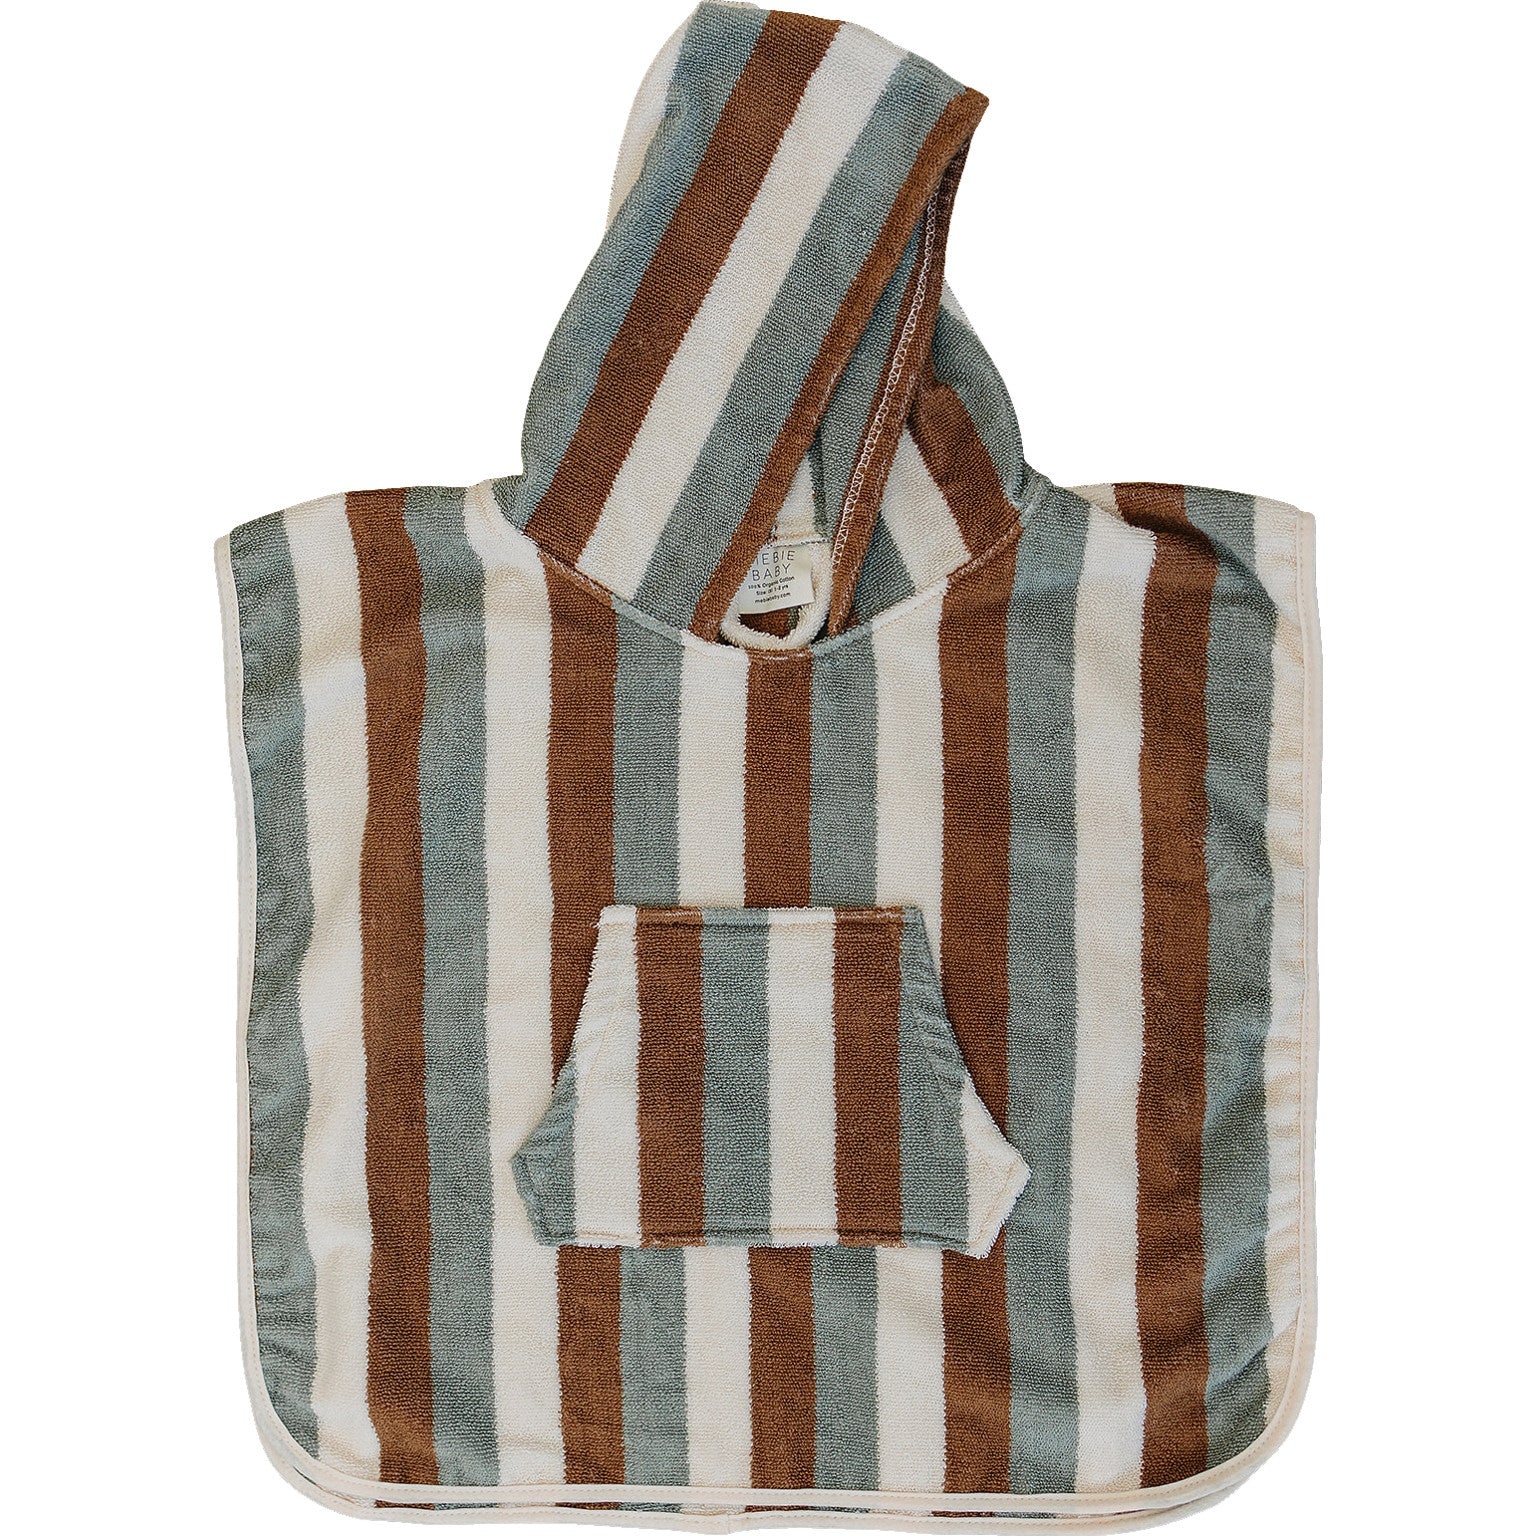
Sunset Organic Cotton Beach Poncho
Meet our classic and cozy beach towel! These beach color inspired towels are beautiful and soft. You will love wrapping your kids in our ultra-absorbent towels after playing in the tub, beach, or pool. Size (S) 1-2 years: 19.5" X 19.5" Size (M) 3-6 years: 23.5" X 23.5" Size (L) 7-10 years: 27.5" X 17.5" 100% Organic Cotton Wash on cold, Tumble dry on low
Brand: Mebie Baby
Category: Apparel & Accessories > Clothing > Baby & Toddler Clothing > Baby & Toddler Swimwear > Surf Tops